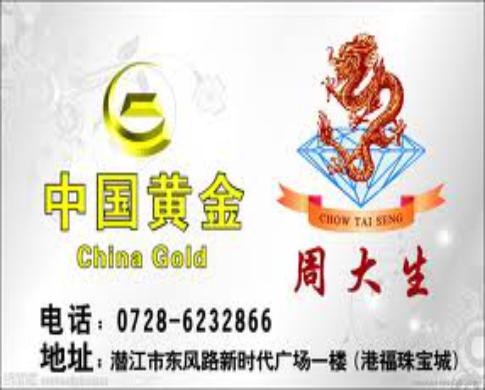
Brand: CHOW TAI SENG-1
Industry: Others